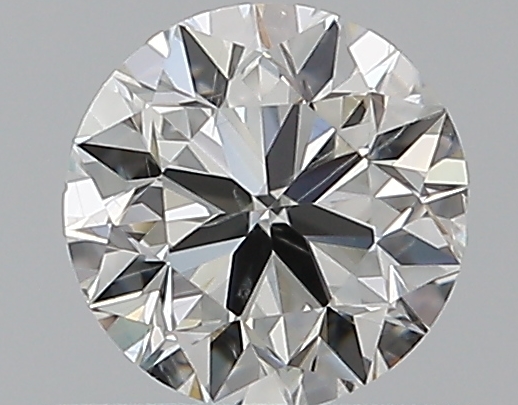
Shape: round
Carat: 0.5
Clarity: SI2
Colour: H
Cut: VG
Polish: EX
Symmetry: VG
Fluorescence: N
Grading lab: GIA
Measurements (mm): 4.94 x 5.01 x 3.17